Lolita Lempicka

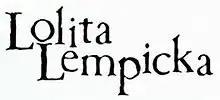
Brand logo

An admirer of her mother's work as a seamstress, Lolita Lempicka dressed Barbie dolls herself at the age of six; as a teenager she crafted her own clothes. By 17 Lolita was studying fashion design at Studio Berçot.